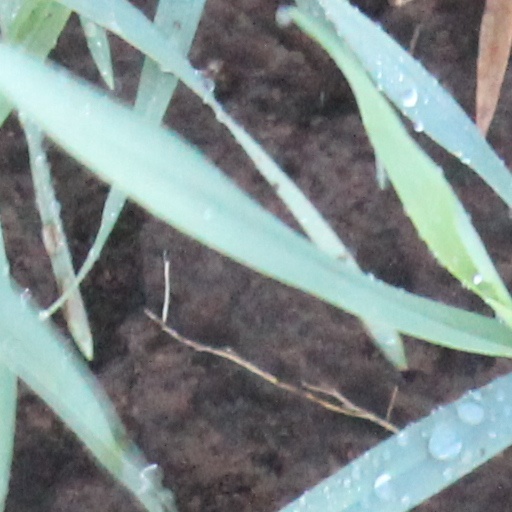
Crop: wheat